Chinese nationalism

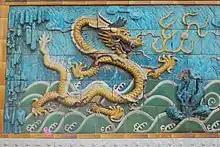
A Chinese dragon on the Nine-Dragon Wall at the Forbidden City in Beijing. The dragon has been a prominent symbol of China for centuries.

One common goal of current Chinese government is the unification of mainland China and Taiwan. It is the commonly-stated goal of both the People's Republic of China and the Republic of China (Taiwan) before 1992, but both sides differ sharply in the form of unification because of their differences in political ideology. Taiwan's Chinese nationalists mainly support the legitimacy of the Republic of China (see Pan-Blue Coalition), but there are also nationalists who support the People's Republic of China.